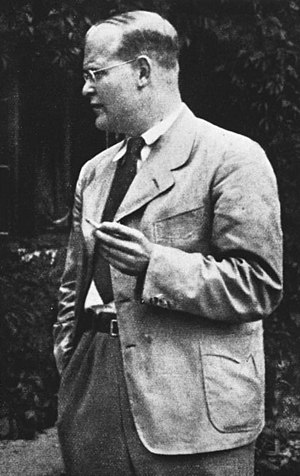
Dietrich Bonhoeffer
Dietrich Bonhoeffer var en tysk, luthersk præst, teolog og deltager i den tyske modstandsbevægelse mod nazismen. Han var involveret i konspirationsplaner med medlemmer fra Abwehr om at likvidere Adolf Hitler. Han blev arresteret i marts 1943, sat i fængsel og hængt fire uger før 2. verdenskrigs afslutning i Europa.